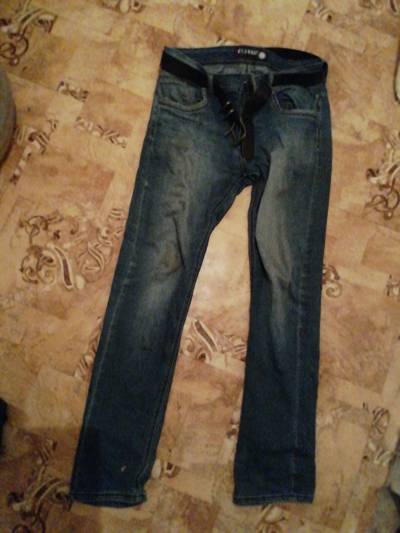
Waste category: clothes